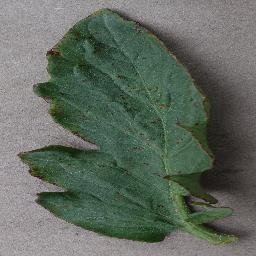
Label: Tomato___Bacterial_spot